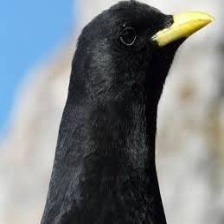
Species: ALPINE CHOUGH
Scientific name: PYRRHOCORAX GRACULUS